Holy Synod

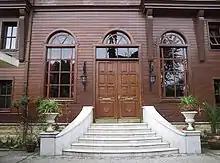
Ecumenical Patriarch's residence

The Ecumenical Patriarchate is governed by the "Holy and Sacred Synod", developed from the "endemousa synod" (the "resident" synod), which consisted of the bishops living (even if only transiently) in or near Constantinople. It is presided over by the Patriarch of Constantinople and consists of twelve hierarchs, each of whom holds membership for a year, with half of them being replaced every six months.